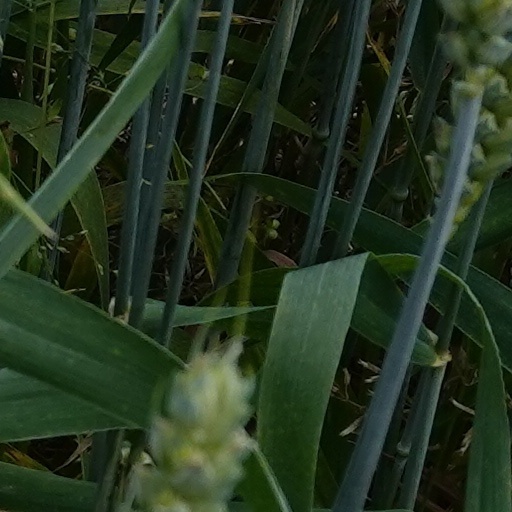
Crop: wheat